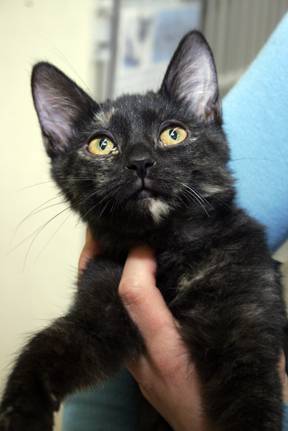
Label: cat